Sensō-ji

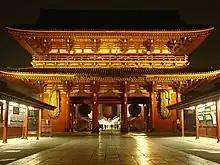
The gate's north face

The Hōzōmon was first built in 942 AD by Taira no Kinmasa. Destroyed by fire in 1631, it was rebuilt by Tokugawa Iemitsu in 1636. It stood for 300 more years until it was once again burned down during the Tokyo air raids of 1945. In 1964, the present steel-reinforced concrete structure was built with a donation of ¥150 million from Yonetarō Motoya.